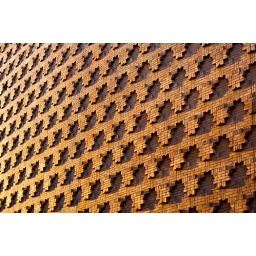
A red wall is lit by evening light in Torino, Italy.